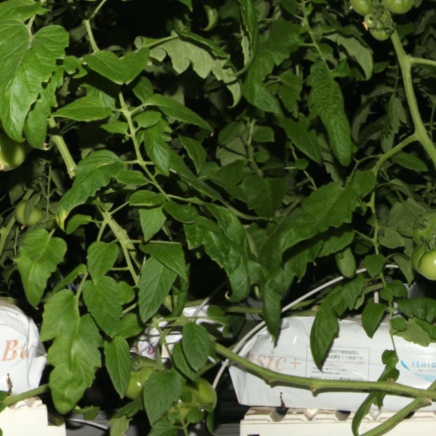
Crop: tomato